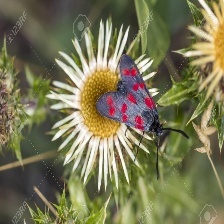
Species: SIXSPOT BURNET MOTH